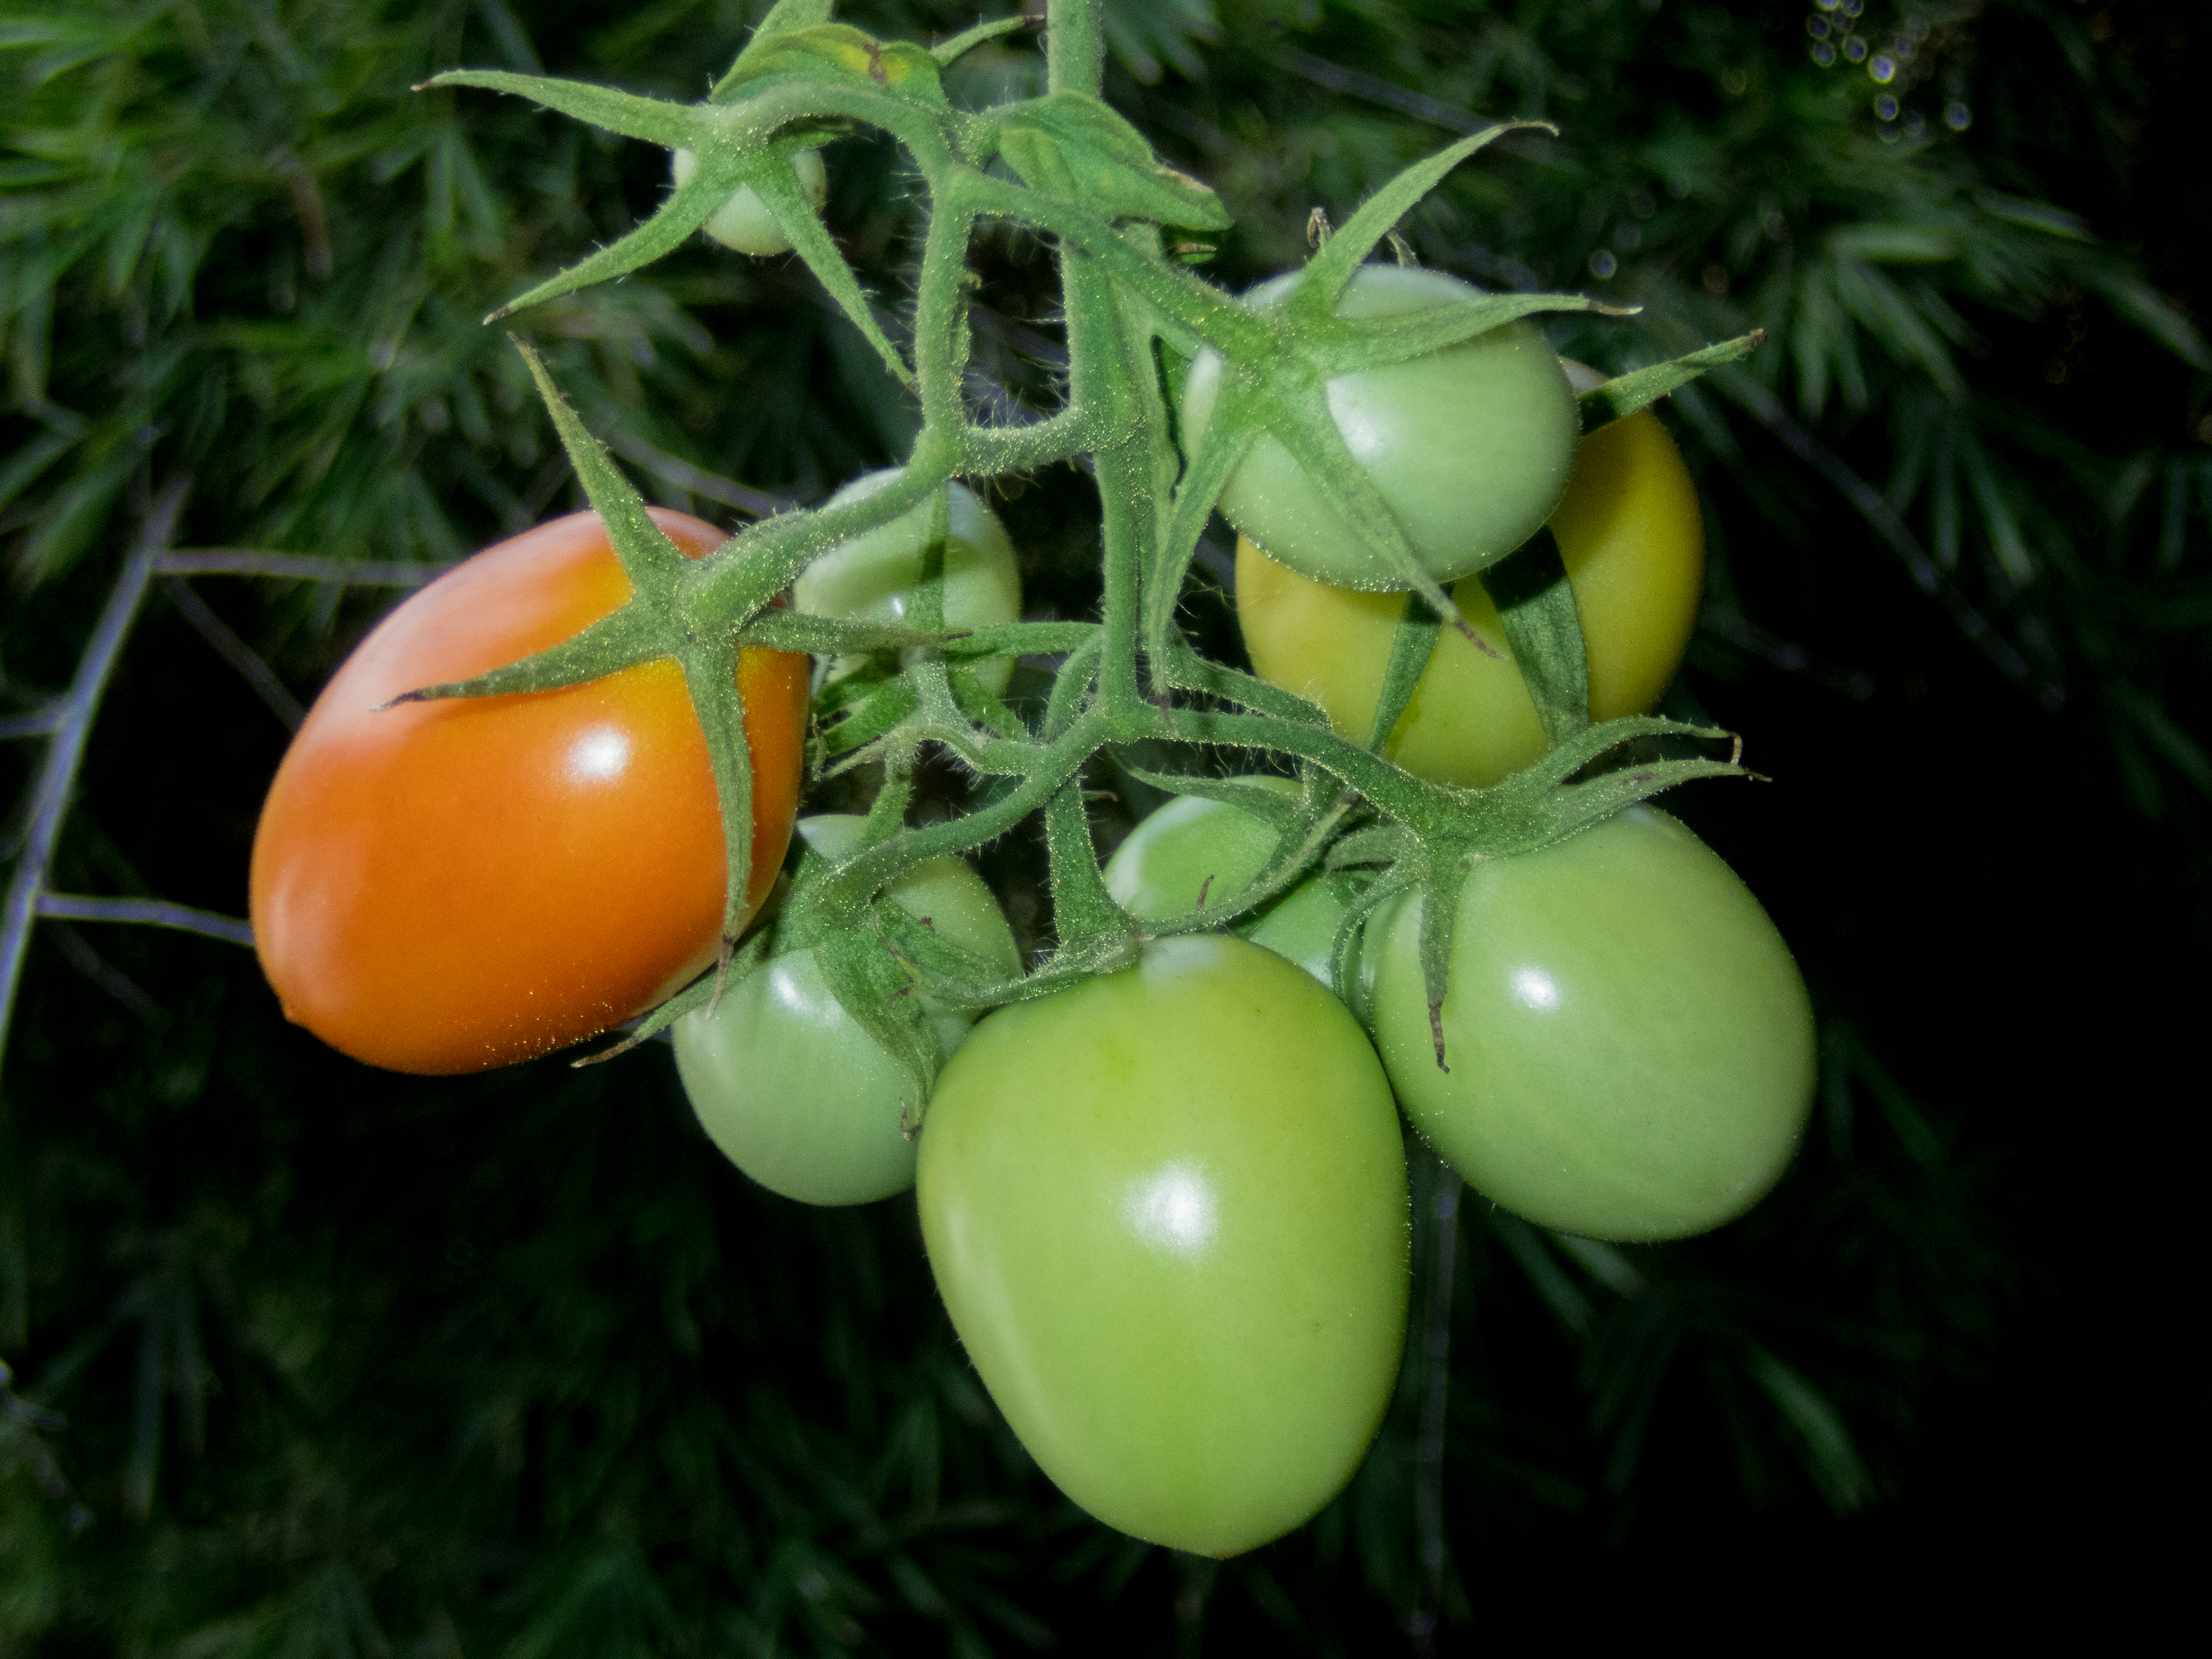
fruit, tomatoes, fresh vegetables, vegetable, nature, fresh, fresh produce, potato and tomato genus, produce, tomato, bush tomato, natural foods, plant, nightshade family, local food, food